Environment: real
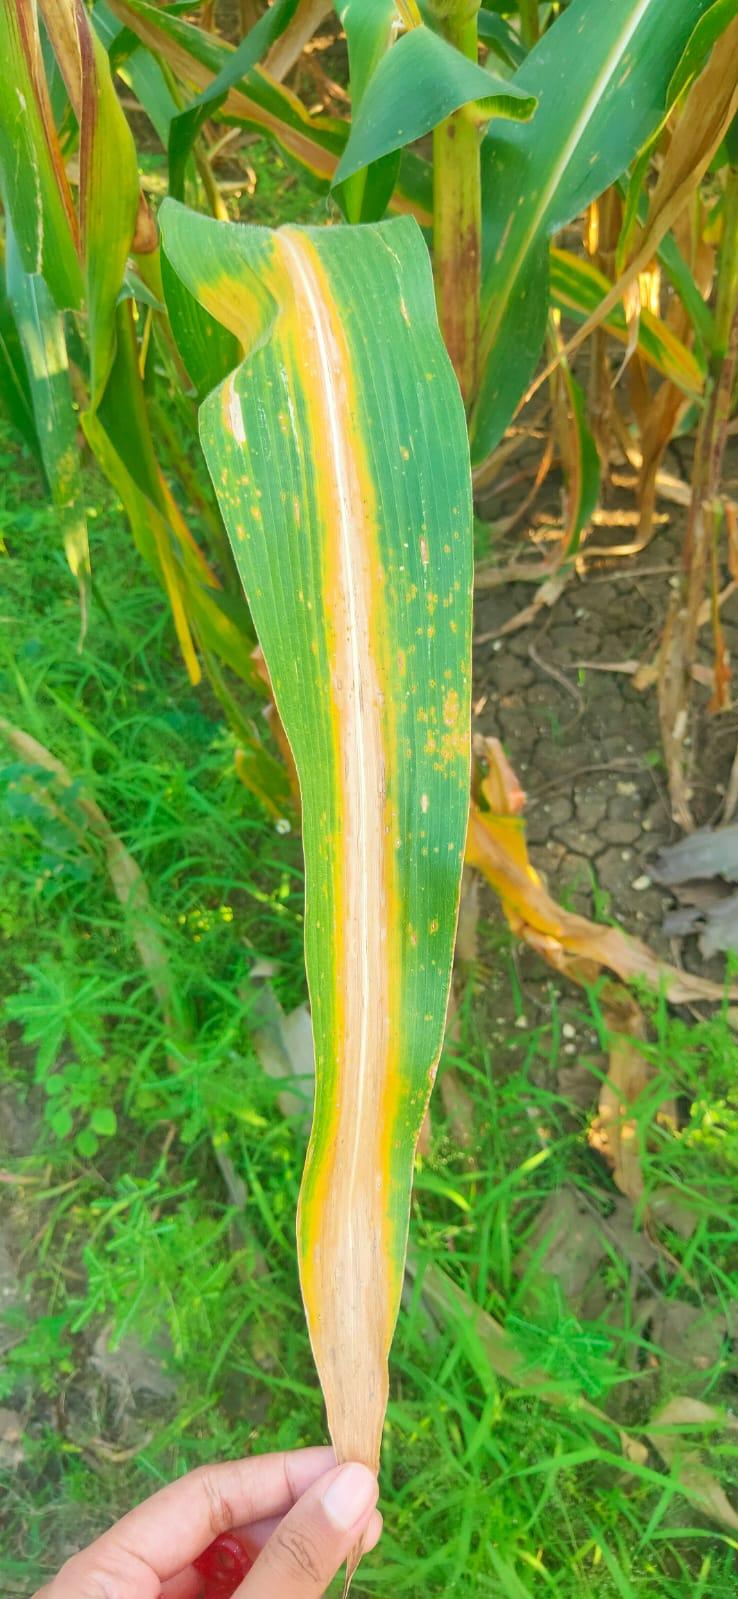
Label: nitrogen_deficiency